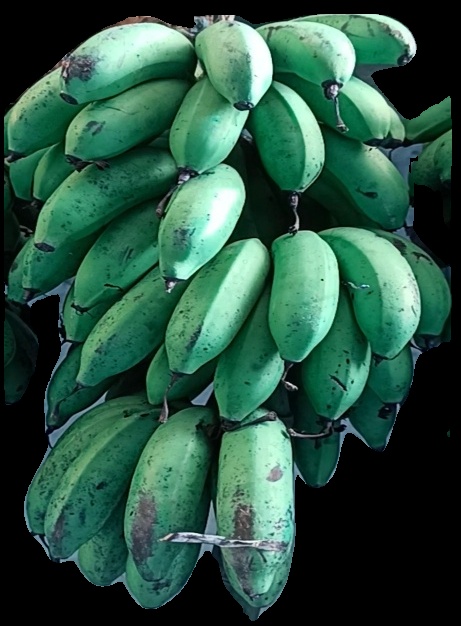
Variety: rasbale
Grade: grade2